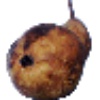
Label: pear_abate